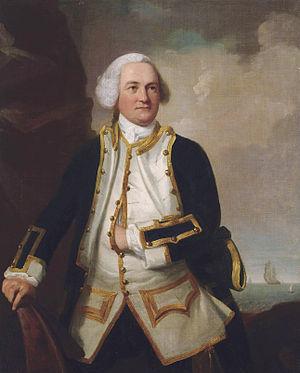
Samuel Graves, né le 17 avril 1713 et mort le 8 mars 1787 est un officier de marine britannique. Il sert dans la Royal Navy et parvient au grade d'Admiral. Il est connu pour le rôle qu'il joue au large des côtes américaines pendant la et se distingue pendant la guerre d'indépendance des États-Unis.